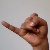
The image shows a hand gesture representing the letter 'J' in Indian Sign Language.